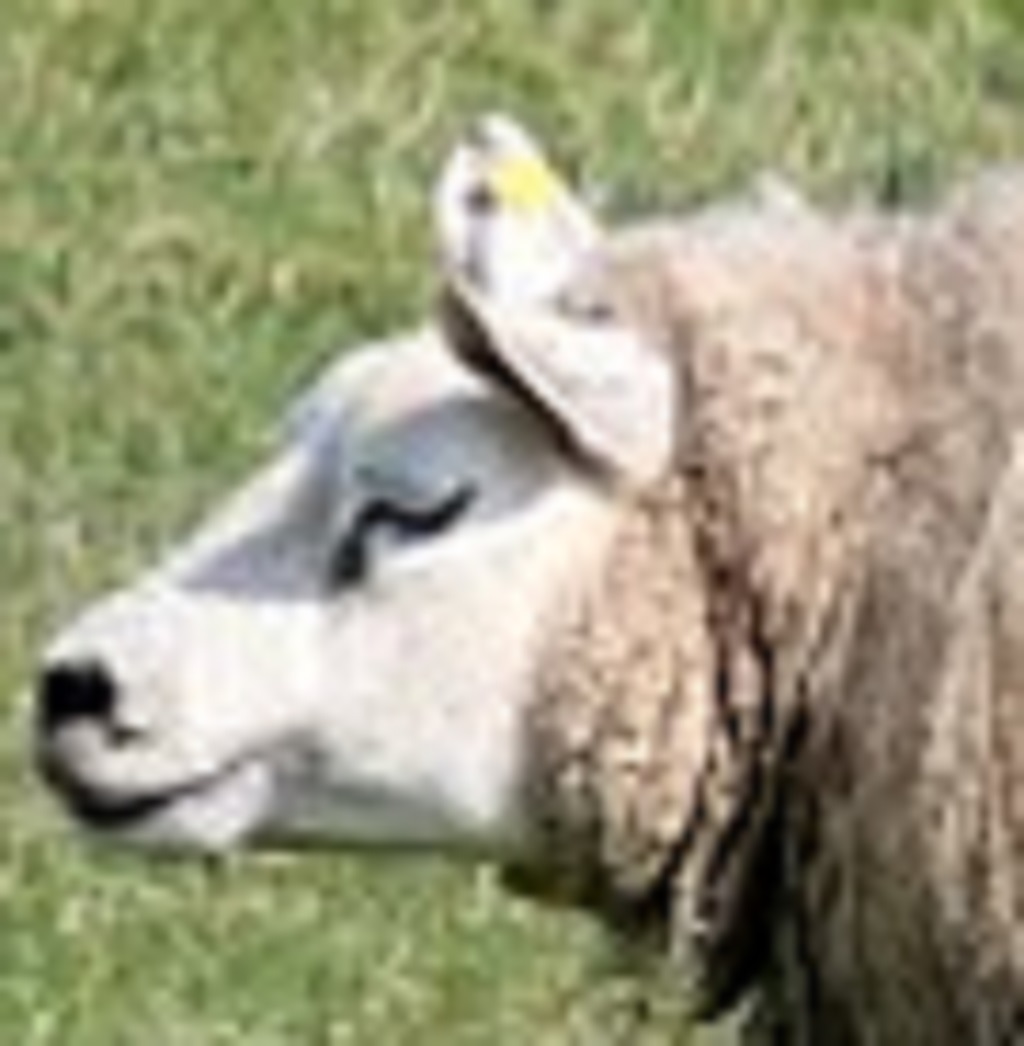
Label: no pain